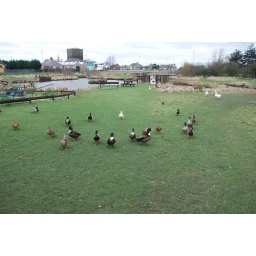
Here are some of the local swans and ducks in the wildlife park. I had to hope a fence to get in